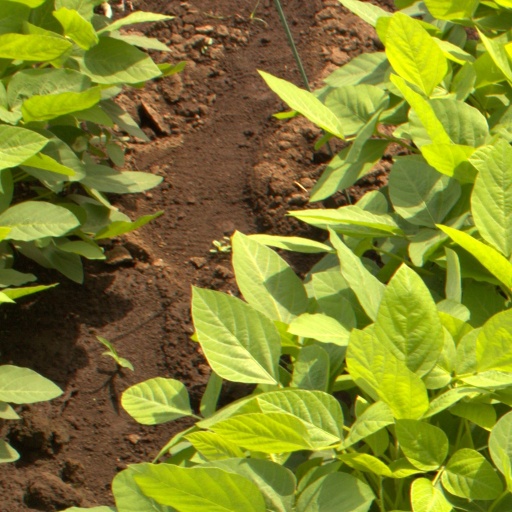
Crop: soybean